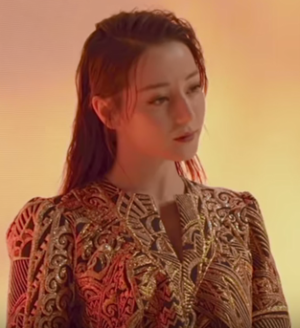
Dilraba Dilmurat est une actrice, mannequin et chanteuse chinoise d'origine ouïghoure. Elle est surtout connue pour ses rôles dans plusieurs films comme Namiya, Orgueil et Préjugés, Saga of Light... et séries télés comme Eternal Love, Sweet Dreams, Three Lives Three Worlds, The Pillow Book, The Flame's Daughter...